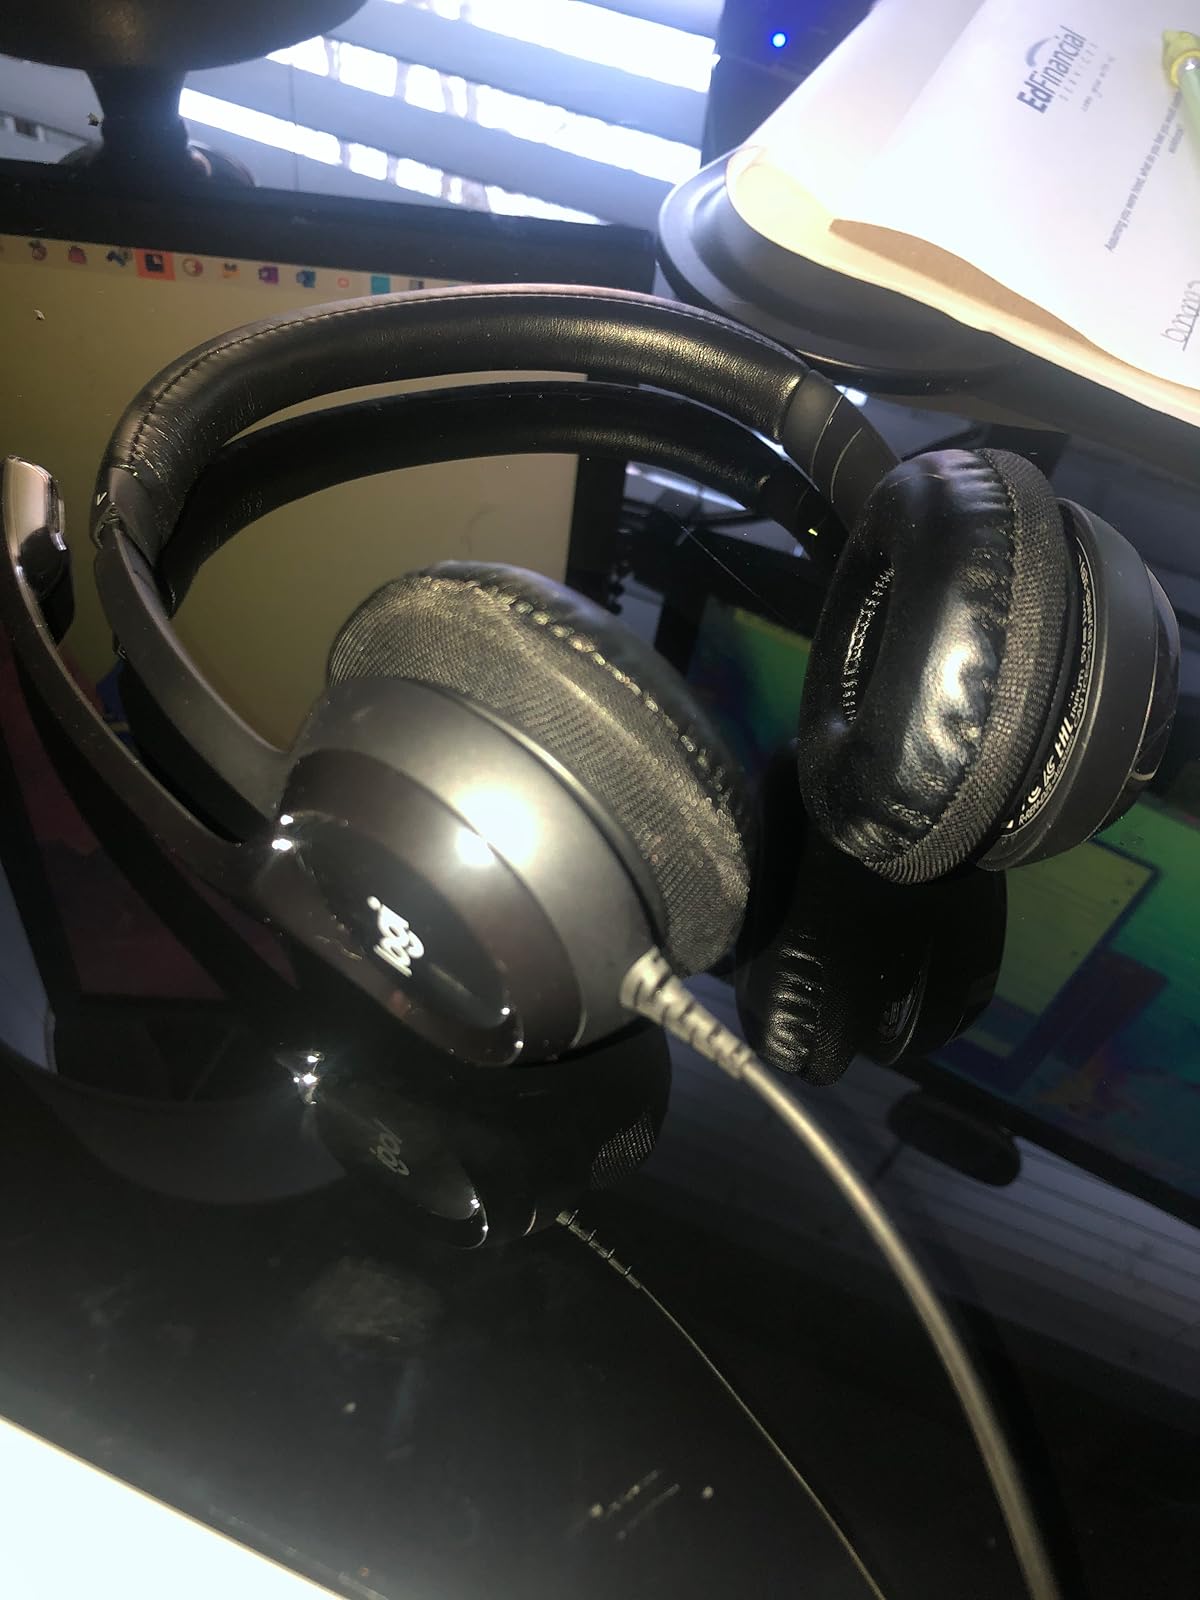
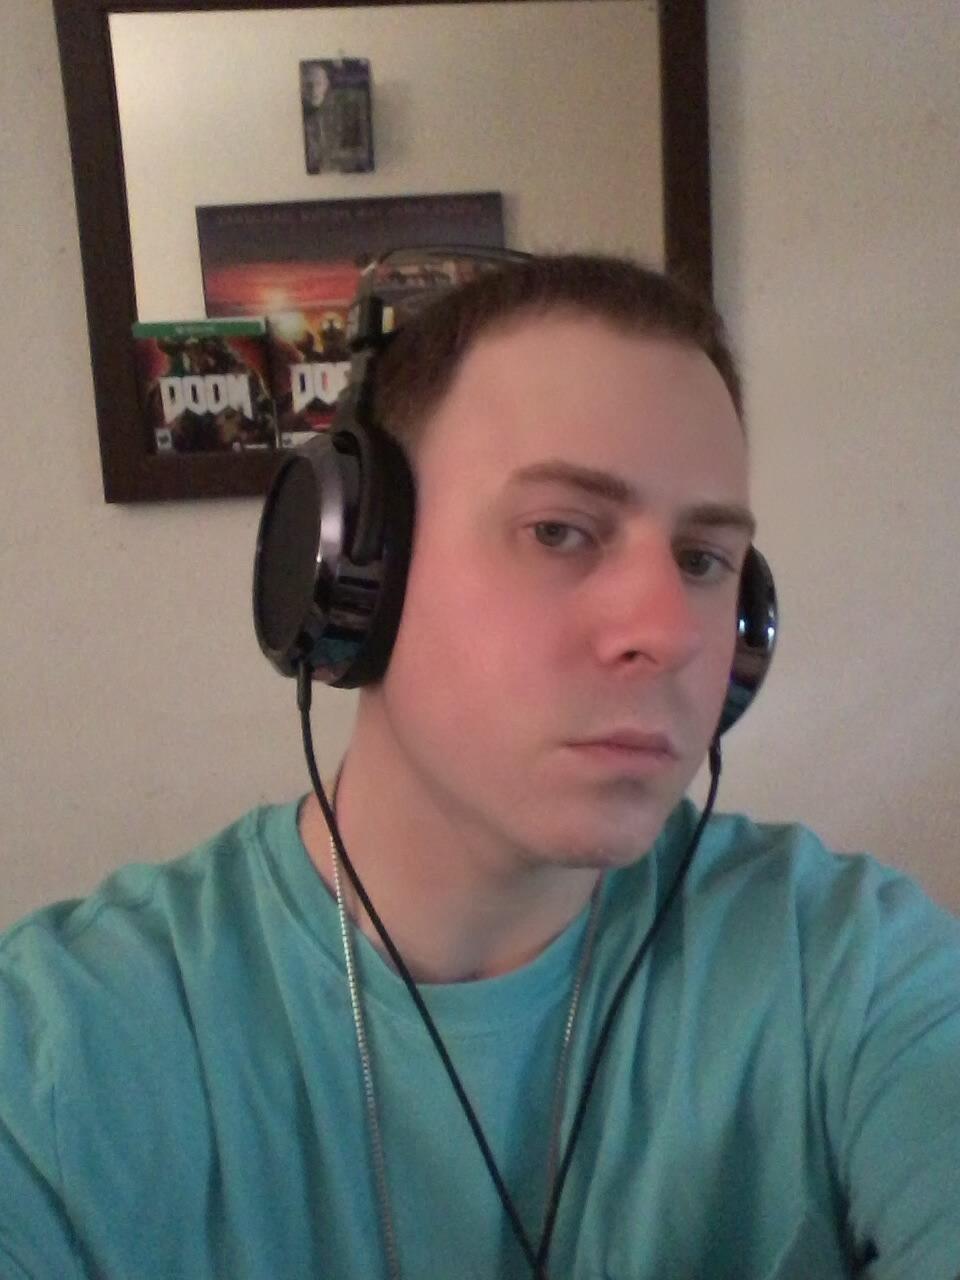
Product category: headphones
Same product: no